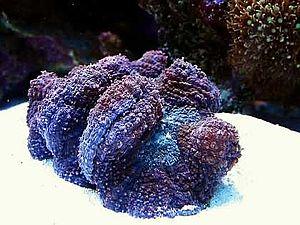
Lobophylliidae est une famille de scléractiniaires.
Lobophyllia est un genre de scléractiniaires de la famille des Lobophylliidae.